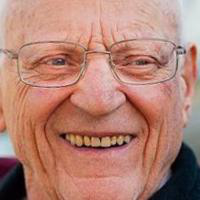
Age group: age 80 +